Civic Arena (Pittsburgh)

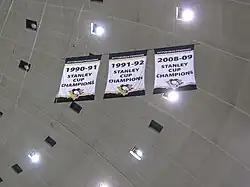
The Penguins' 3 Stanley Cup Championship Banners displayed at the Arena in 2009–10

A March 2007 agreement between the SEA and the Penguins states that Civic Arena would be demolished after completion of PPG Paints Arena in July 2010. During this time, SEA conducted a historic assessment of the arena. It was eligible to be considered for the National Register of Historic Places, mainly because of its unique, retractable dome. A private consultant to SEA was hired to conduct the survey. The consultant followed the state Historic and Museum Commission guidelines to determine whether demolishing the arena, or reusing it, would adversely affect historic structures or artifacts in the area. The recommendations of the consultant to SEA were scheduled to be delivered in June 2010.